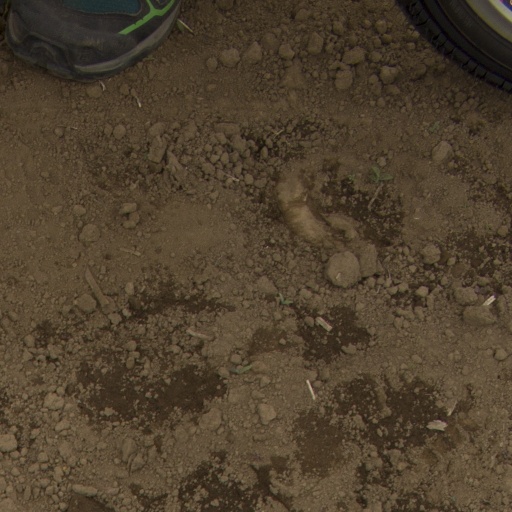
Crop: Jerusalem artichoke